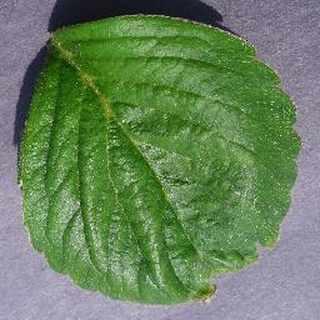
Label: healthy_strawberry